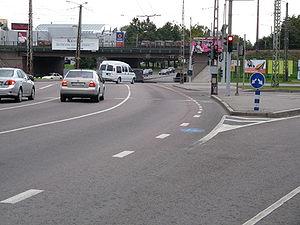
L’arrondissement de Kristiine est l’un des huit arrondissements de Tallinn.
Kassisaba est un quartier du district de Kesklinn à Tallinn en Estonie.